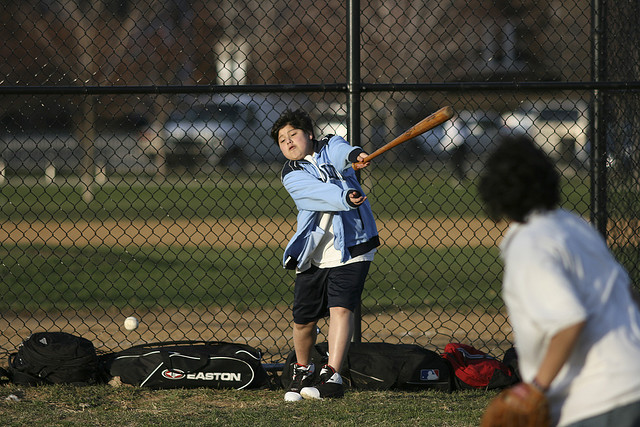
một cậu bé đang chơi bóng chày ở trên sân